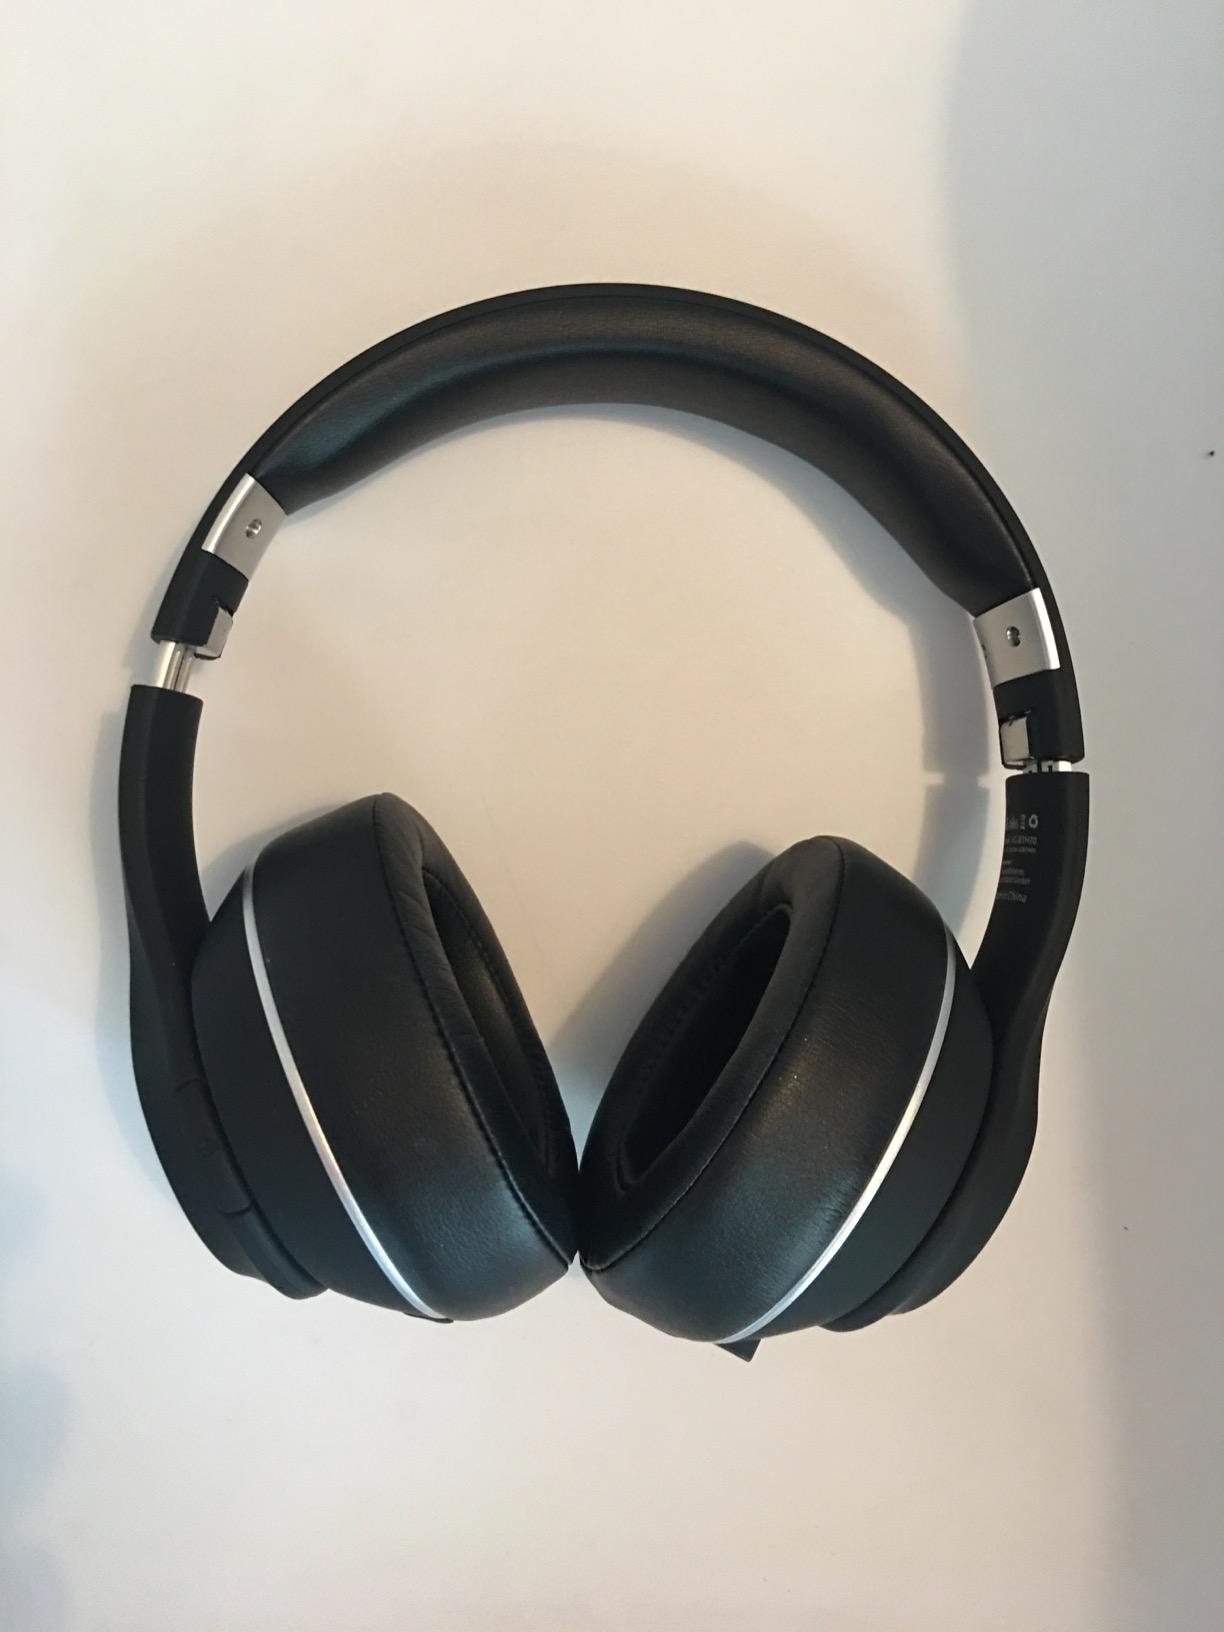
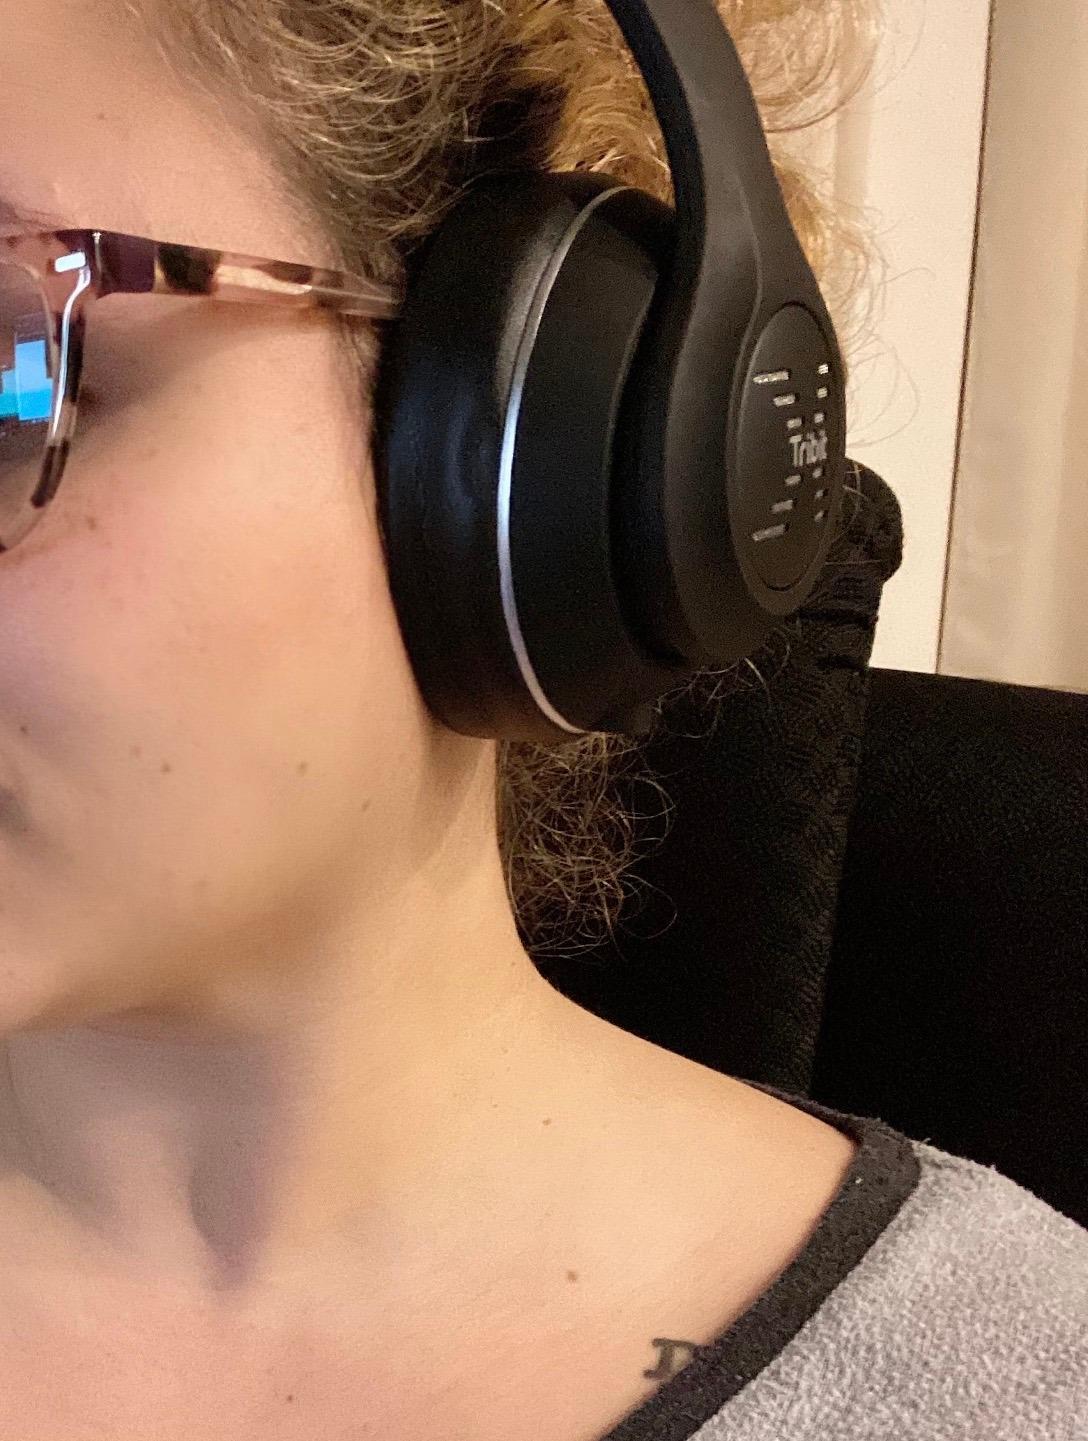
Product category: headphones
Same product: yes